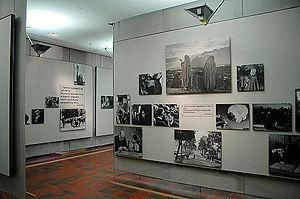
L'exposition de photographies 'The family of man' à Clervaux, au Grand-Duché de Luxembourg.
« The Family of Man » est une exposition de photographies organisée par Edward Steichen pour le Musée d'art moderne de New York en 1955.